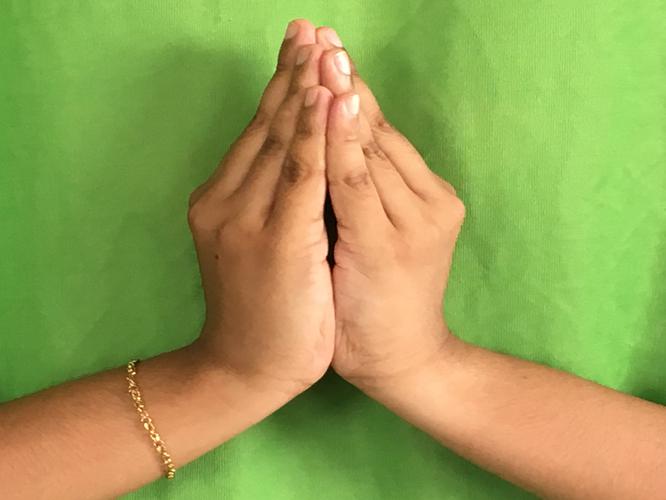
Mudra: Kapotham
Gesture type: double_hand